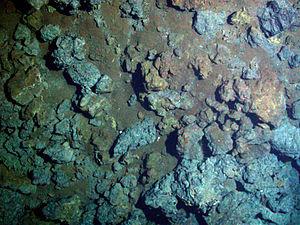
Les monts hydrothermaux, cheminées hydrothermales, sources hydrothermales ou fumeurs sont des évents hydrothermaux situés sur l'axe des dorsales océaniques ainsi qu'à proximité des bassins arrière-arc. Ils sont une conséquence des mouvements des plaques tectoniques. Ils évacuent une partie de la chaleur interne de la Terre. C’est en 1977 que ces monts et la vie sous-marine luxuriante qui leur est associée ont été découverts aux Galapagos par le submersible américain Alvin. Cet écosystème est basé sur une production primaire assurée par des bactéries chimiosynthétiques qui vivent libres ou en symbiose avec les organismes.